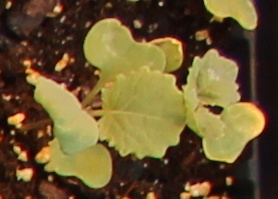
Label: Canola